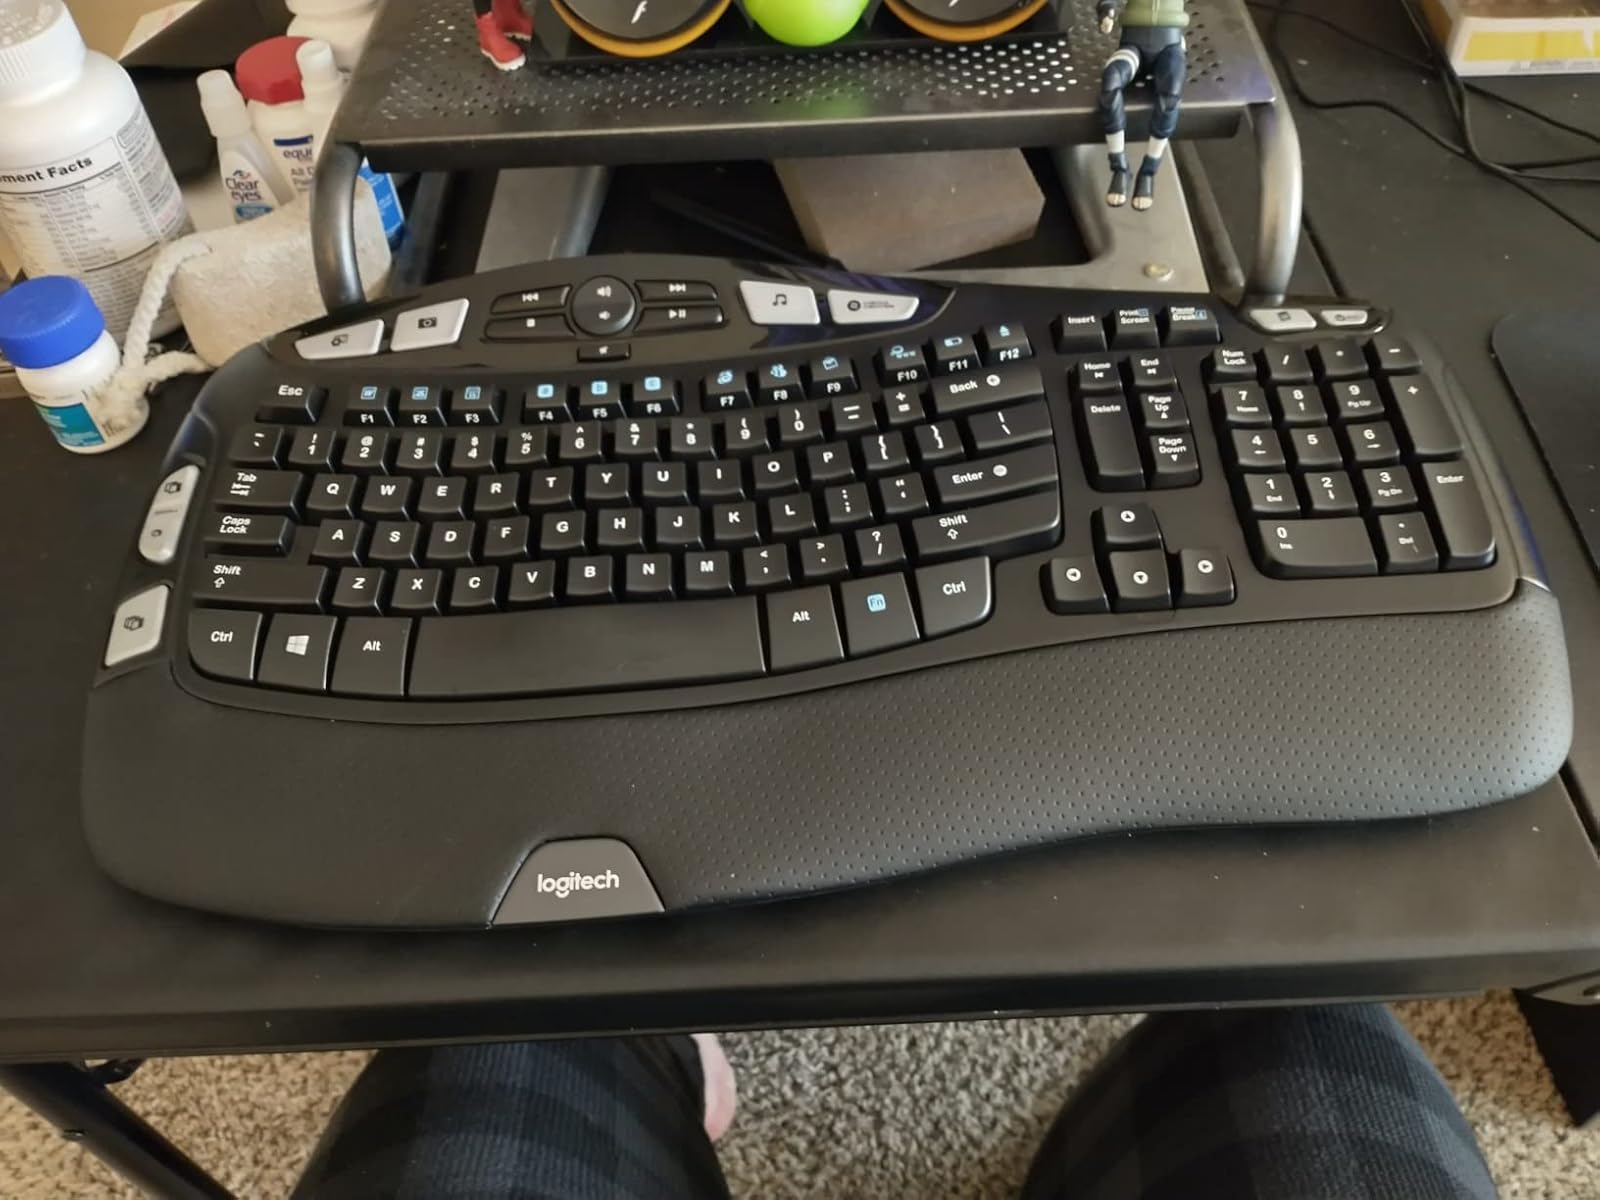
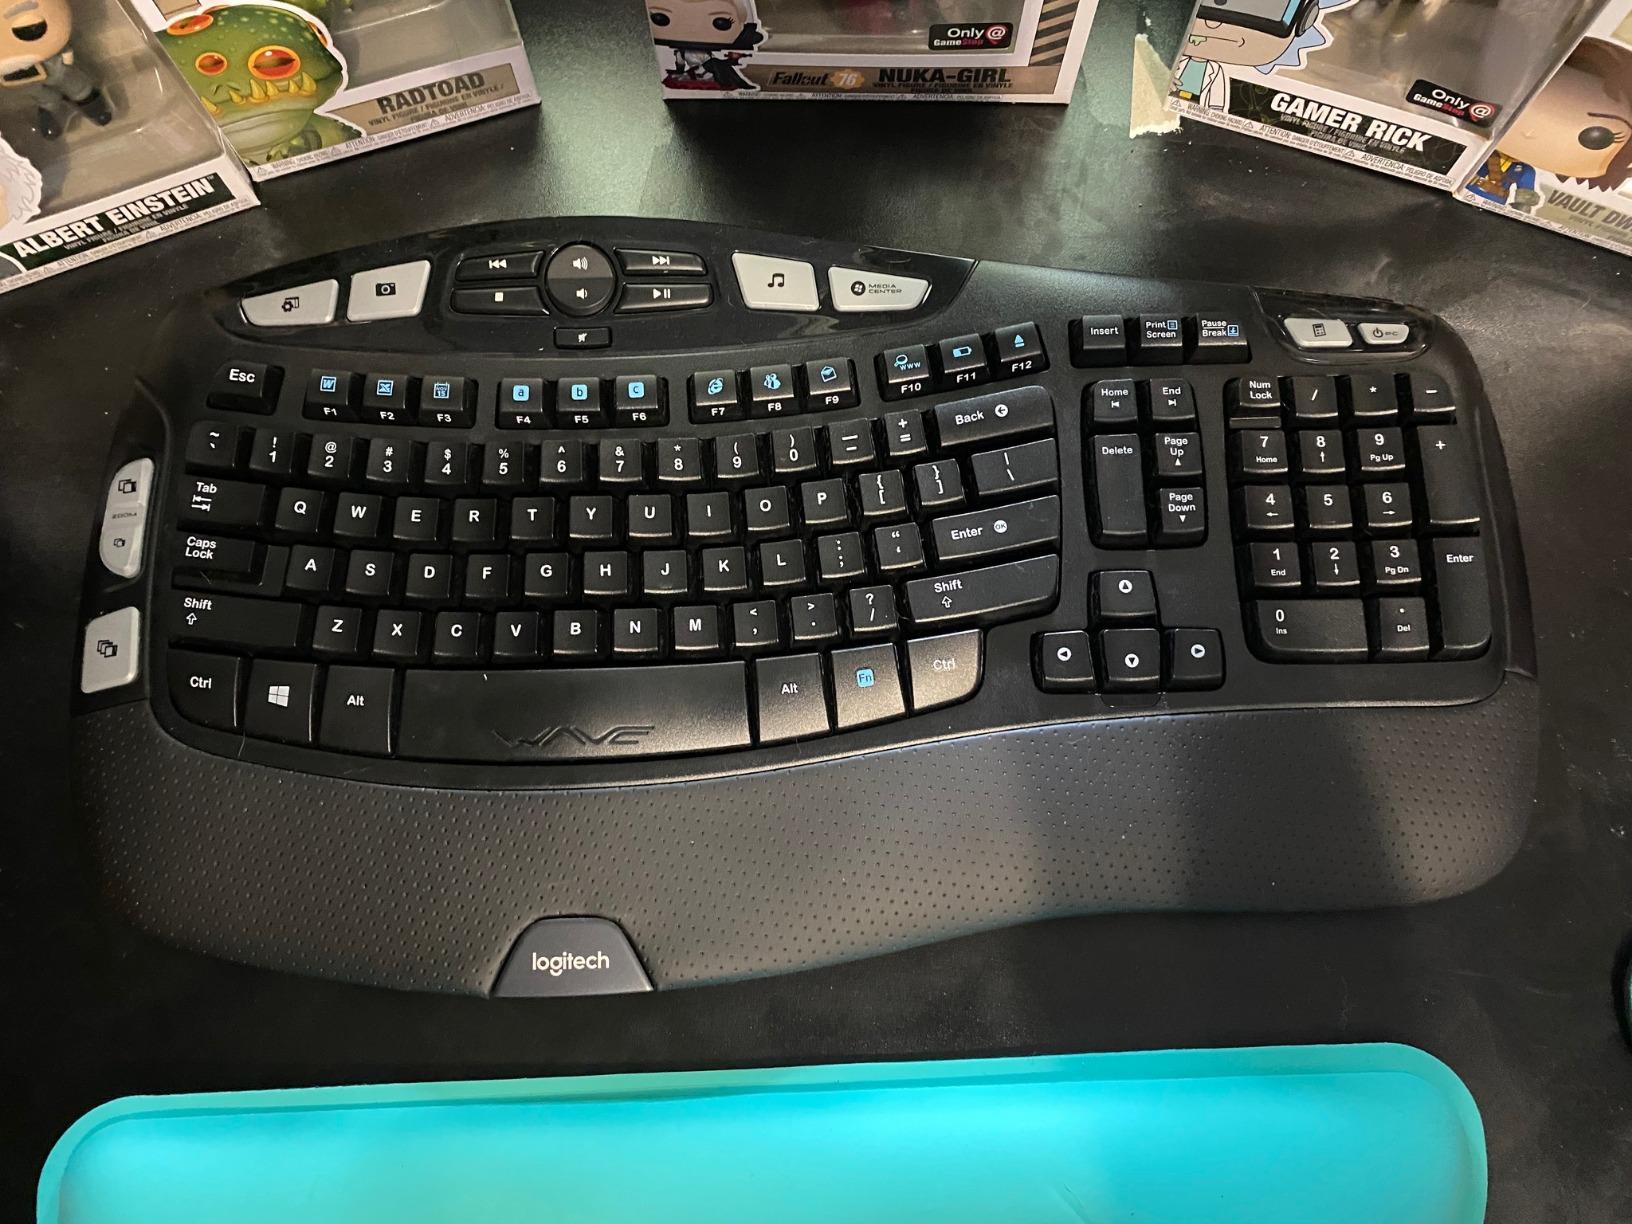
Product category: keyboard
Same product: yes